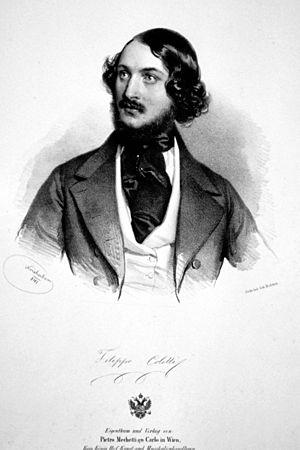
Filippo Coletti est un baryton italien associé à Giuseppe Verdi. Coletti a créé deux rôles de Verdi : Gusmano d’Alzira et Francesco dans I Masnadieri. Verdi a révisé le rôle de Germont dans La traviata pour Coletti, dont l'interprétation a redéfini le rôle tel qu'il est connu aujourd'hui. Filippo Coletti a été, avec Antonio Tamburini et Giorgio Ronconi, l'un des trois grands barytons italiens du XIXᵉ siècle et l'un des premiers modèles de « baryton verdien ».